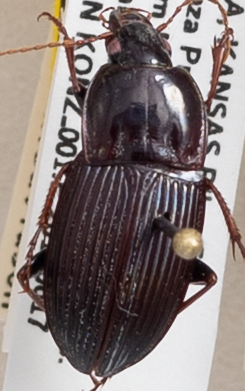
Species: Pterostichus permundus
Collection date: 2019-06-17
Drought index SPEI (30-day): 0.746
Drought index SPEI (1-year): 1.69
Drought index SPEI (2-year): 0.26